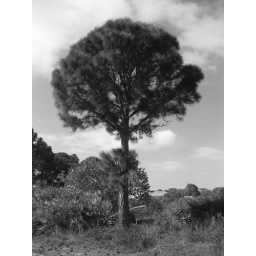
pine tree in the scrub 4